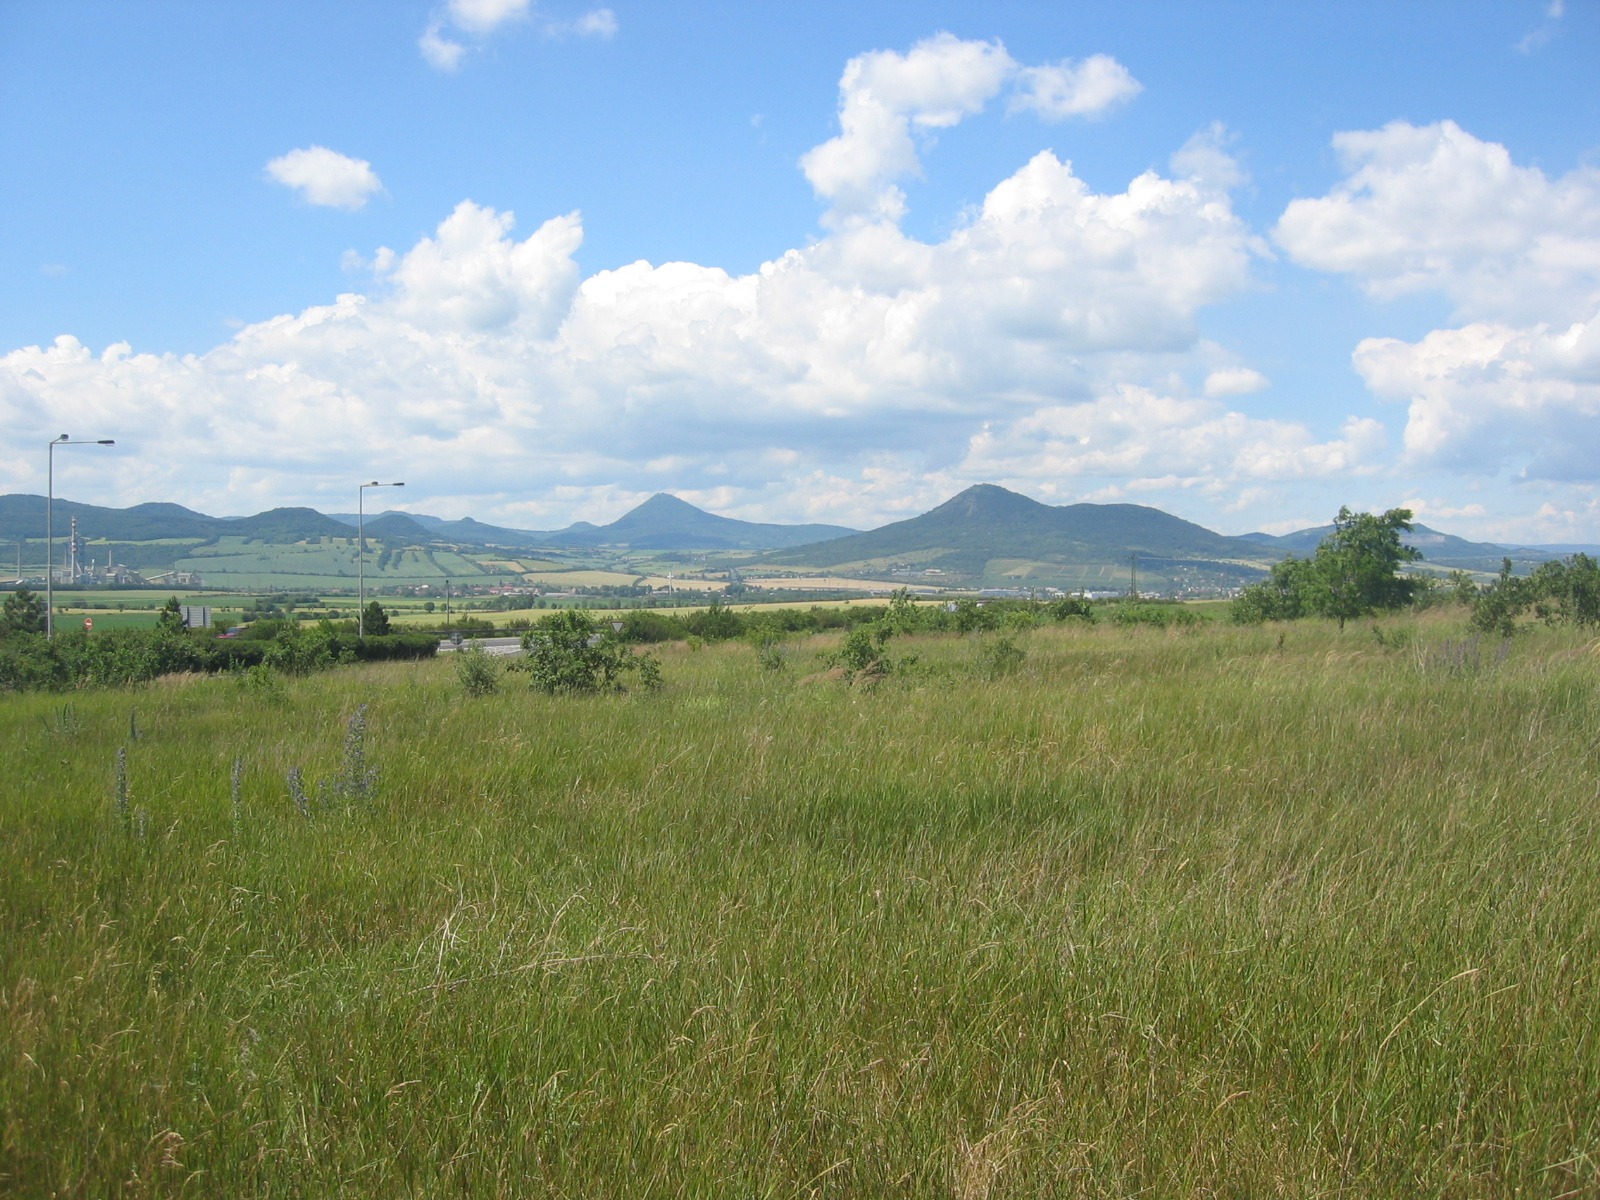
landscape, grass, horizon, marsh, mountain, cloud, sky, field, meadow, prairie, hill, pasture, ranch, agriculture, savanna, plain, mountains, grassland, wetland, plateau, habitat, bohemia, ecosystem, steppe, rural area, ore mountains, degree, natural environment, geographical feature, land lot, ecoregion